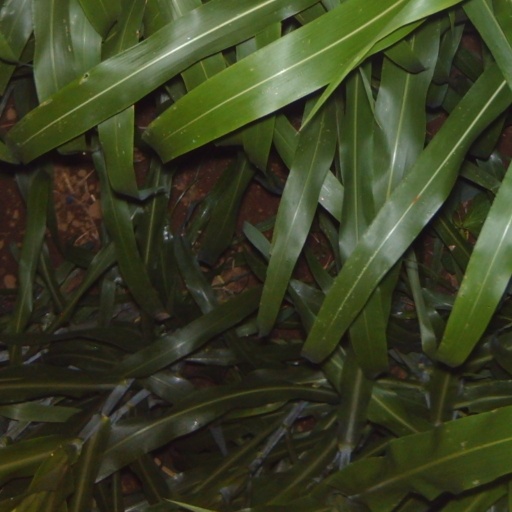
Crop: sorghum